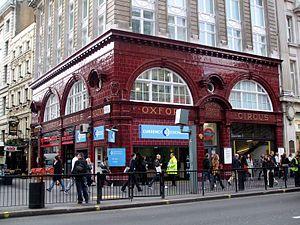
La Bakerloo line est une ligne du métro de Londres, reliant Harrow & Wealdstone au nord-ouest à Elephant & Castle au sud-est. Elle couvre une distance de 23,2 km et dessert 25 stations, dont 15 souterraines. Les principaux centres d'intérêt desservis par la ligne sont : Regent's Park, Oxford Circus, Piccadilly Circus et Waterloo Bridge.